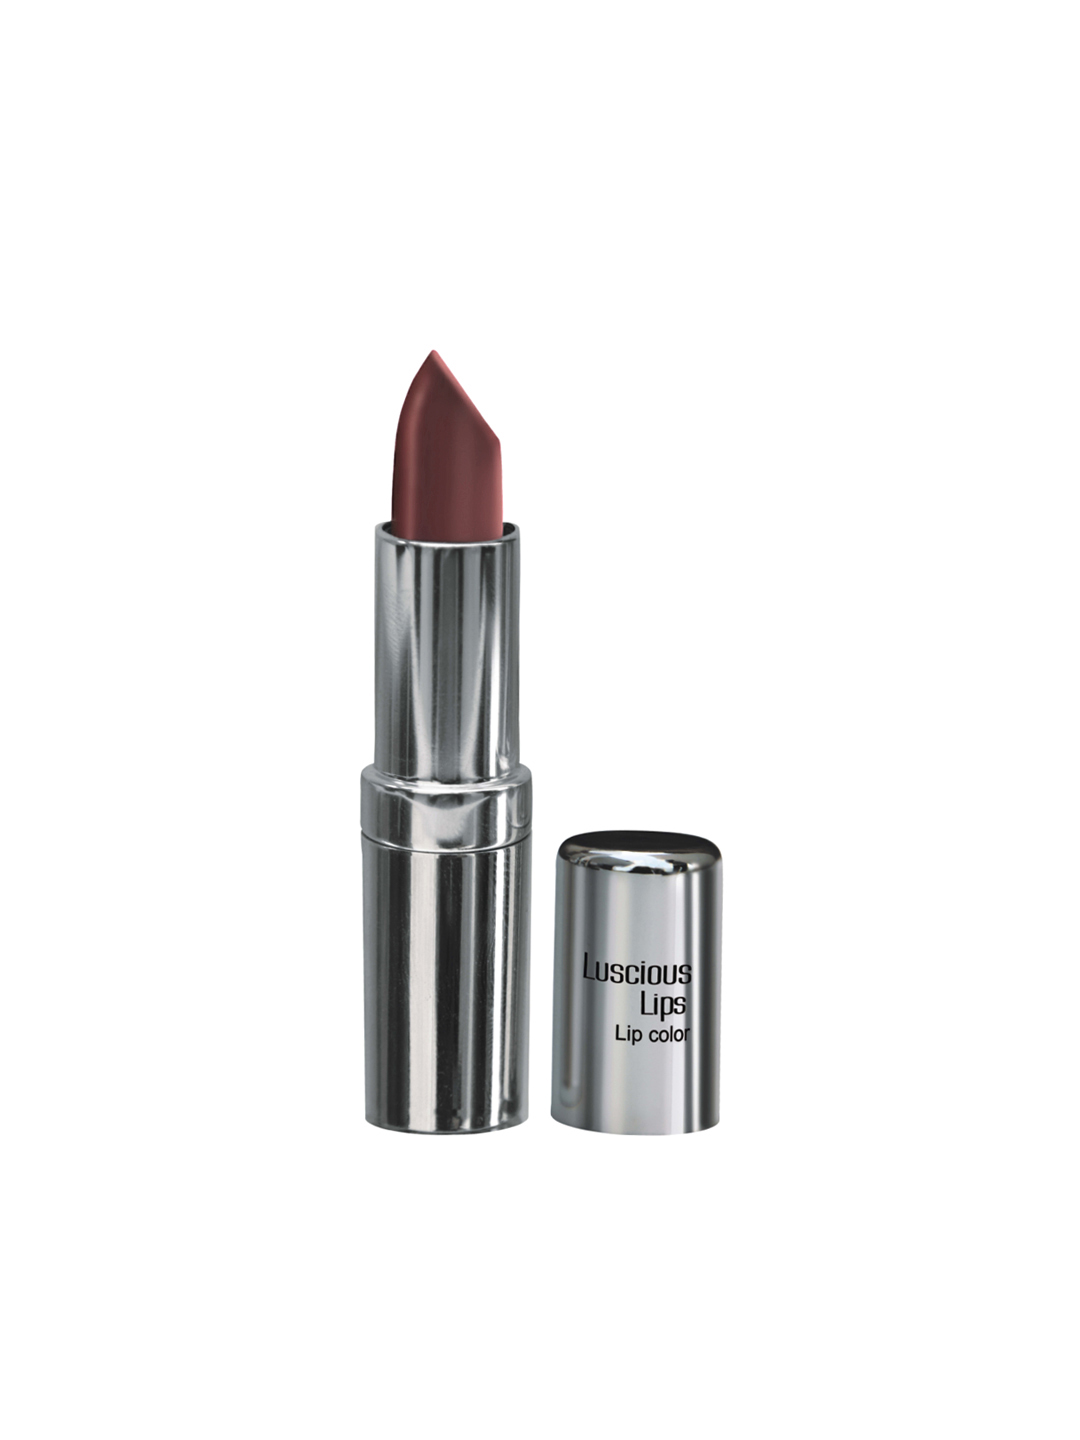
Streetwear Lusicious Lips Rustic Copper Lipcolor 18
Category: Personal Care / Lips / Lipstick
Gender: Women
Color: Copper
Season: Spring 2017
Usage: Casual